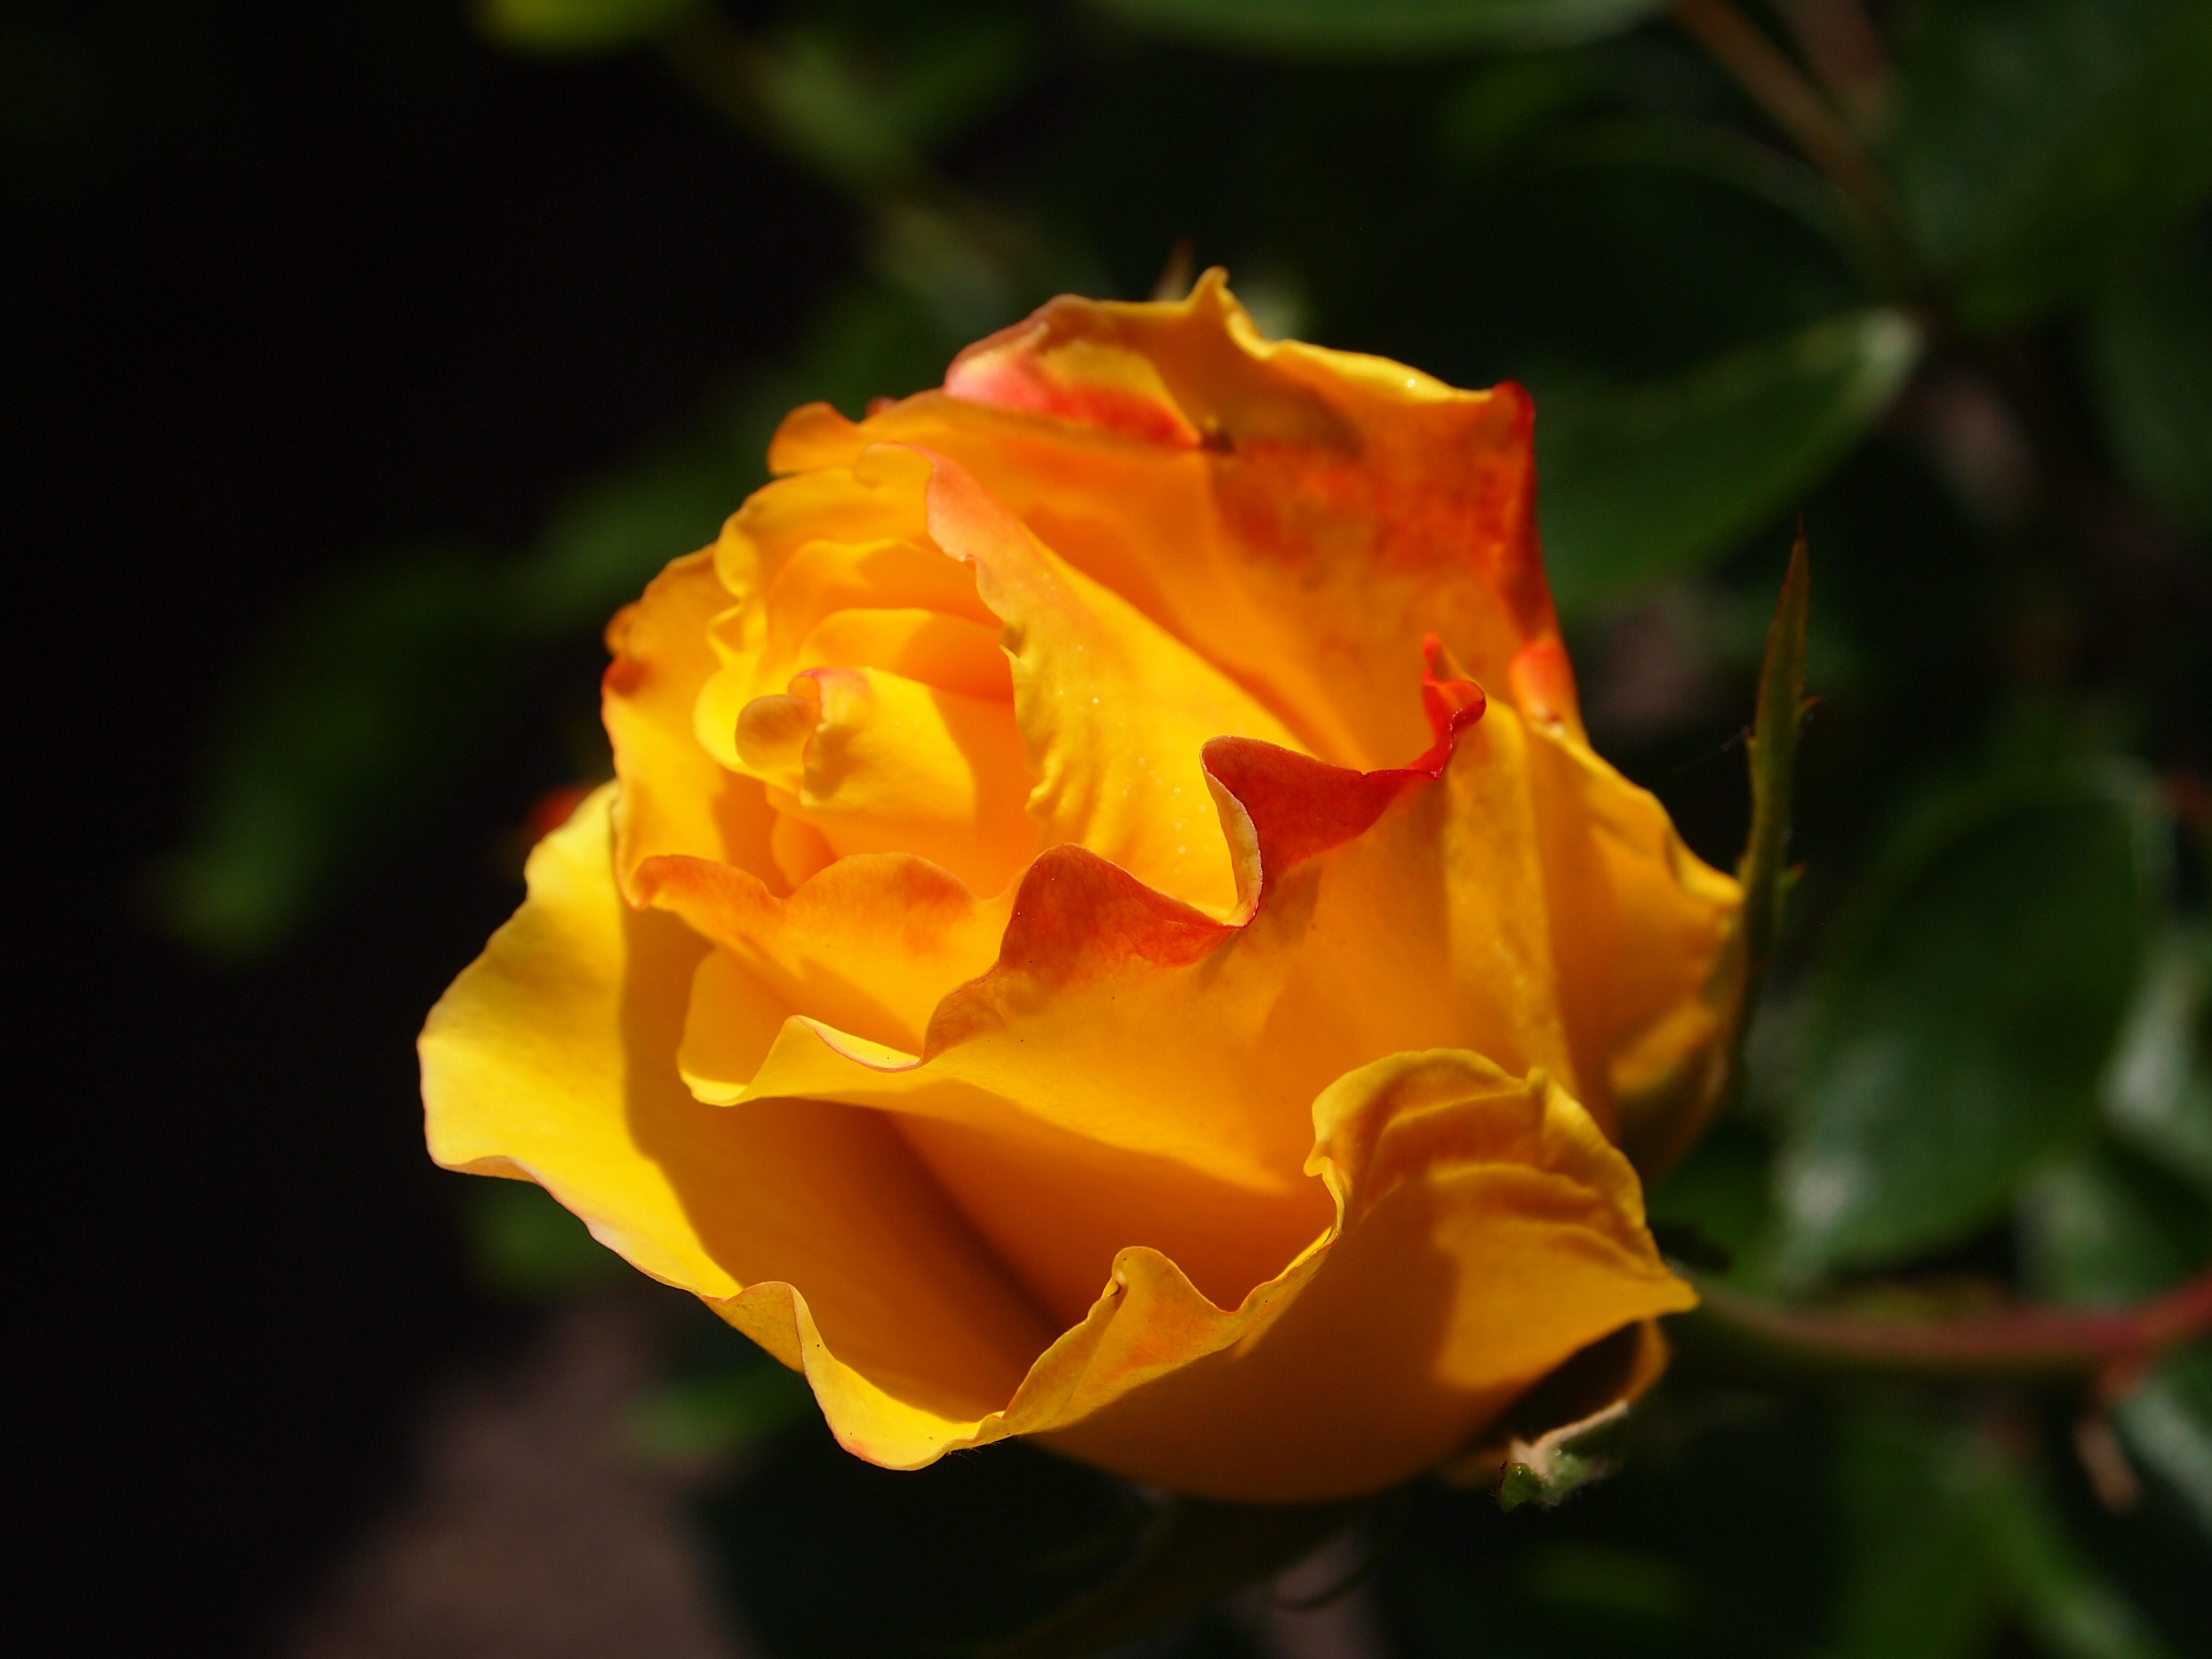
plant, flower, petal, rose, yellow, garden, flora, in bloom, petals, flourish, floribunda, macro photography, flowering plant, garden roses, rose family, plant stem, land plant, rose order, austrian briar